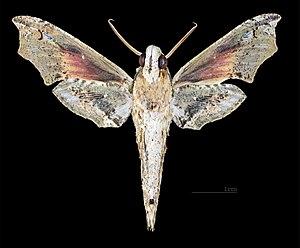
Eupanacra splendens est une espèce de lépidoptères de la famille des Sphingidae, sous-famille des Macroglossinae, tribu des Macroglossini, sous-tribu des Macroglossina et du genre Eupanacra.